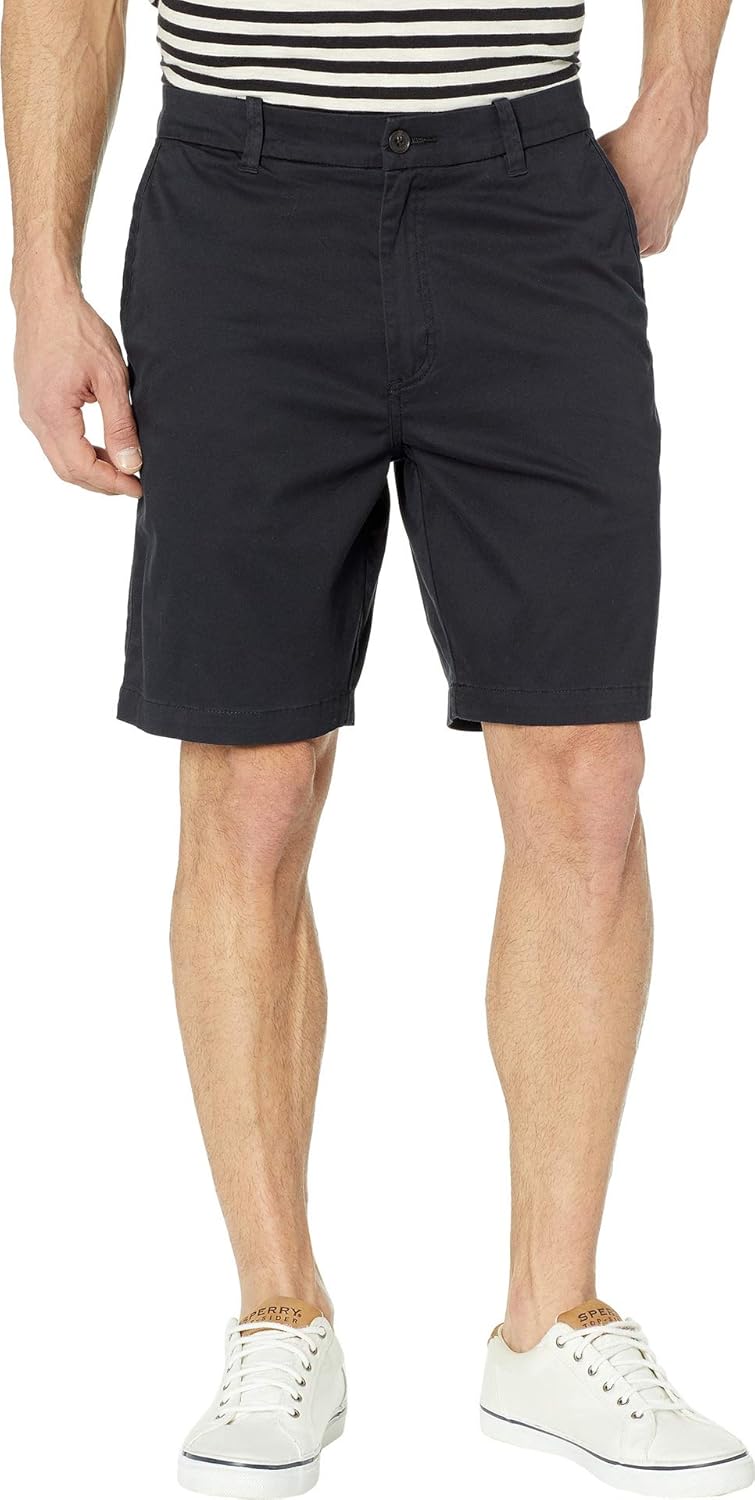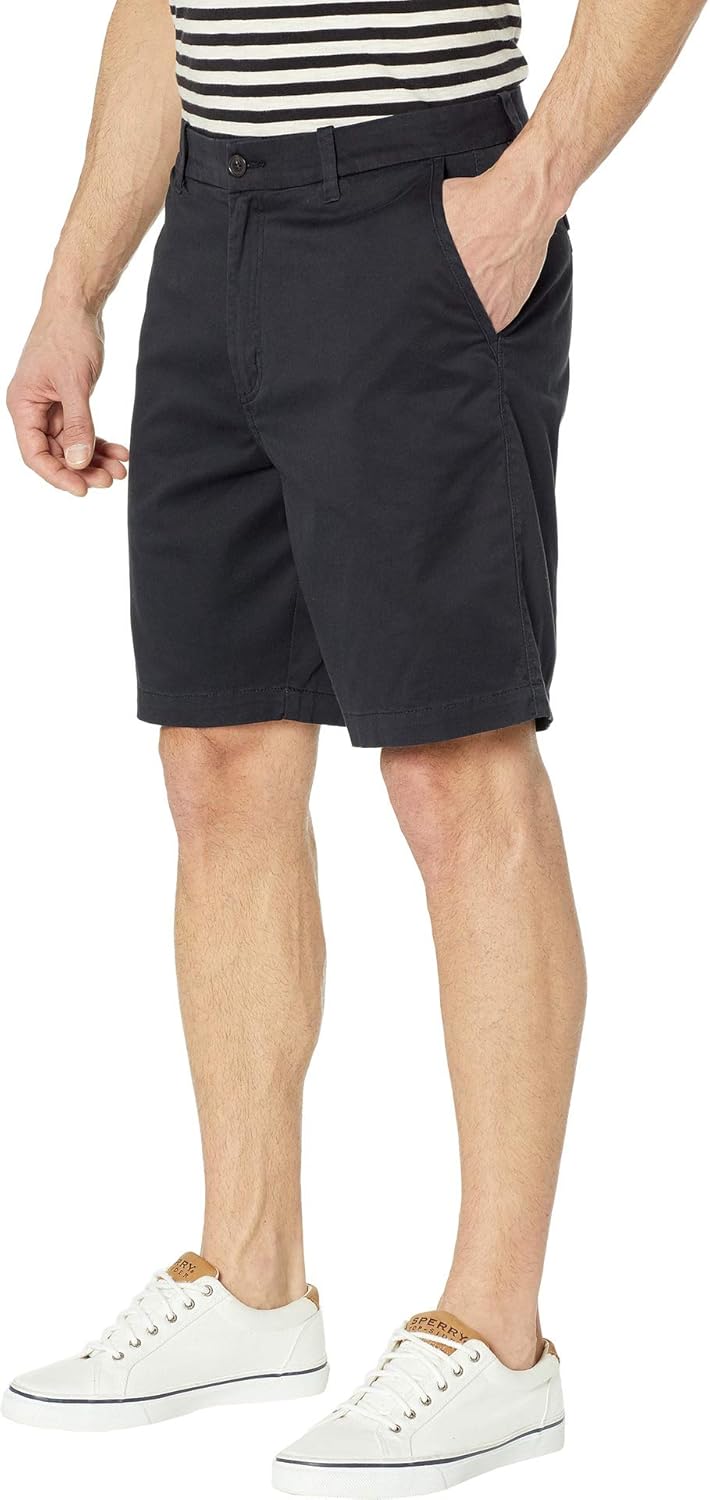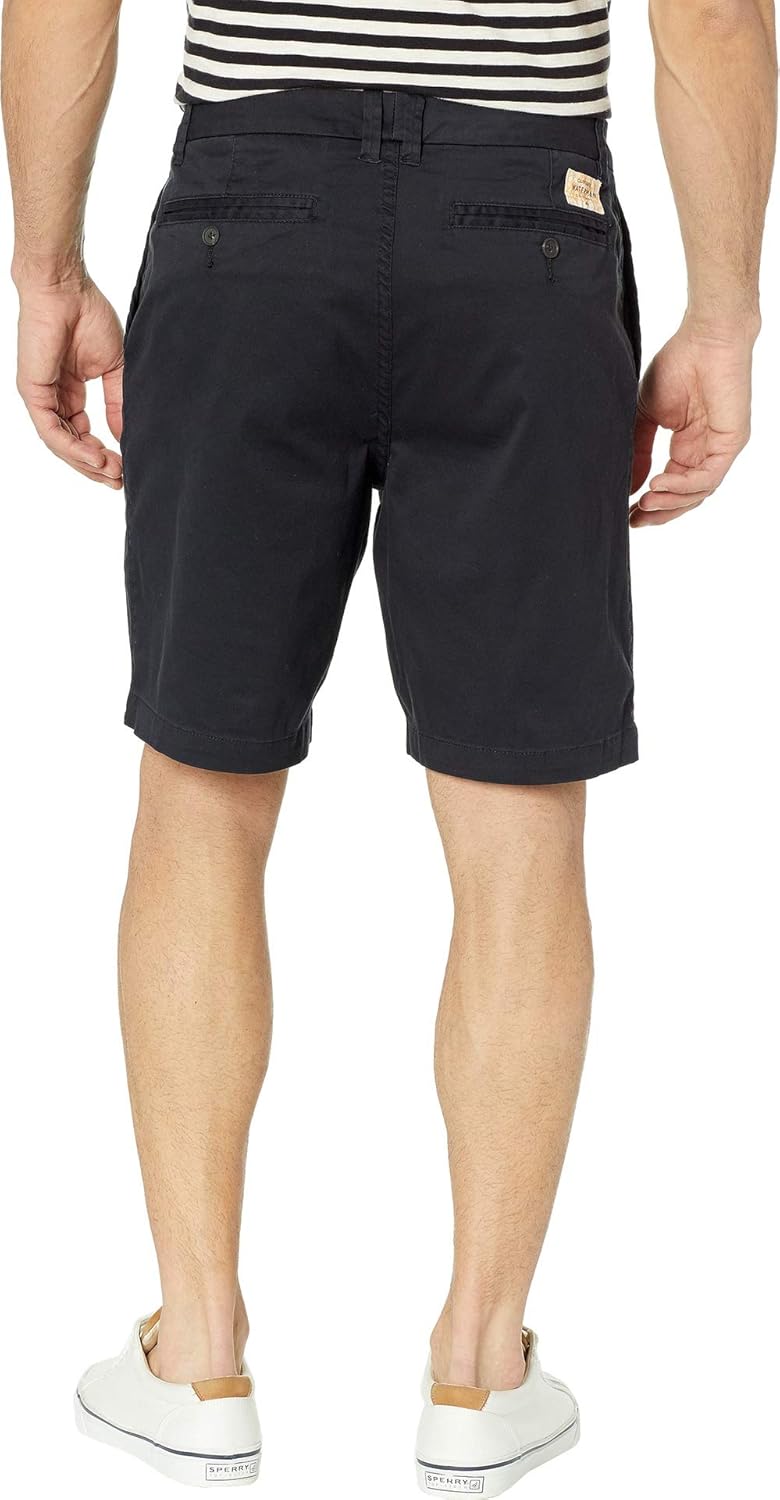
Quiksilver Men's Secret Ocean Walk Shorts
Category: AMAZON FASHION
Chino shorts for men set in lightweight stretch cotton blend twill fabric, with a comfortable regular fit. Complete with a 20 inch
Features: 98% Cotton, 2% Elastane | Imported | No Closure closure | Machine Wash | Fabric: lightweight stretch cotton blend twill fabric [6 cover.] | Fit: classic, comfortable regular fit | Out seam: 20 inch